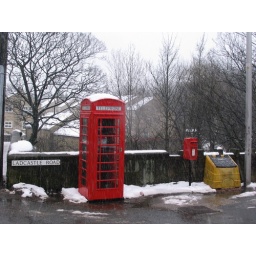
Red phone box in Dobcross